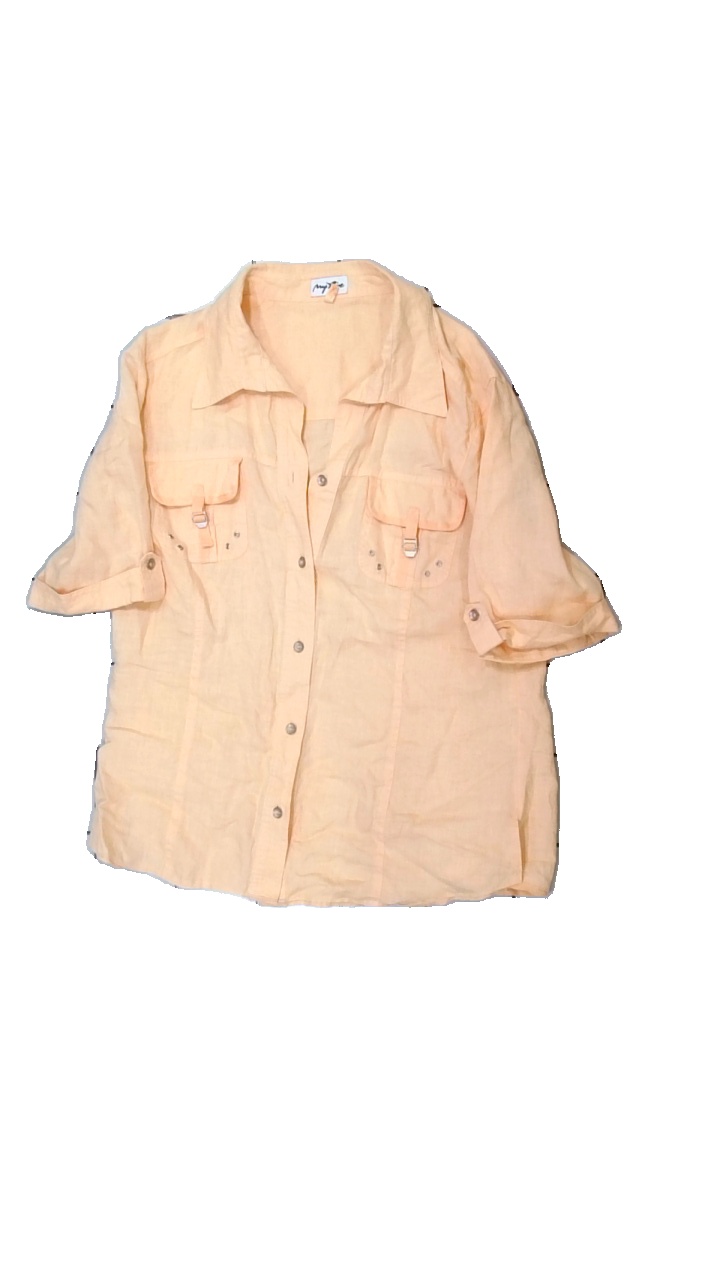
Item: T-shirt (Ladies)
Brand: My Live
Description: t-shirt med fickor
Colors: Orange
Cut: Regular
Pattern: Other
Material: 100% linne
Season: All
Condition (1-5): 2
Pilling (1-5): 4
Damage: gul i kragen
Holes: Minor
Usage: Export
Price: <50